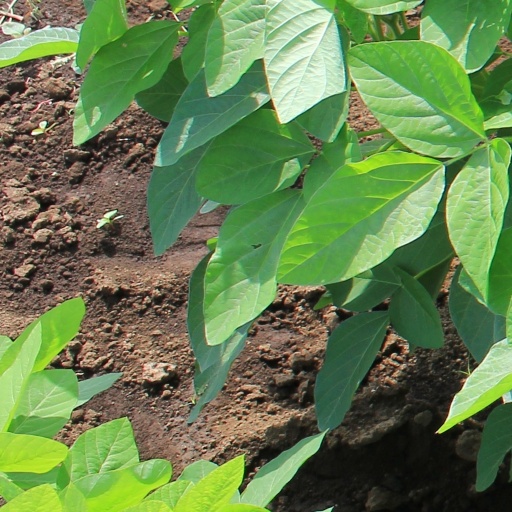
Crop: soybean